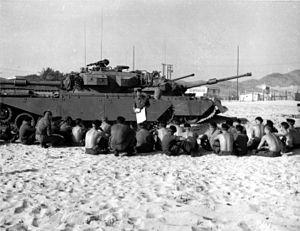
1st Armoured Regiment est un des régiments blindés de l'armée de terre australienne, le plus vieux régiment du corps d'armée blindé australien. Il est aussi le seul à être équipé de chars de combat. Ce régiment forme la base d'un des trois battlegroups dans la 1ʳᵉ brigade australienne, les autres venant des cinquième et septième bataillons du Royal Australian Regiment.
Vũng Tàu, ou Vung Tau, anciennement Cap Saint-Jacques, est une ville du sud du Viêt Nam. Sa population en 2016 est estimée à 327 000 habitants. C'était jusqu'en 2012 le chef-lieu de la province de Bà Rịa-Vũng Tàu. La ville est une destination touristique célèbre au Viêt Nam, grâce à ses plages. La ville s'étend sur 140 km², comprenant 13 quartiers urbains et un village.
Cet article détaille la participation militaire - directe ou sous forme d'aide logistique - des pays impliqués dans la guerre du Viêt Nam et délimite les zones géographiques - en particulier les théâtres d'opérations - concernées par ce conflit.
Le Centurion est le premier char d'assaut britannique de l'après-guerre. Il a été conçu durant la Seconde Guerre mondiale dans l'optique d'associer la mobilité d'un char Cruiser et le blindage d'un char d'infanterie, ce qui lui valu l'appellation d'Universal Tank ; char universel.